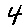
Label: 4